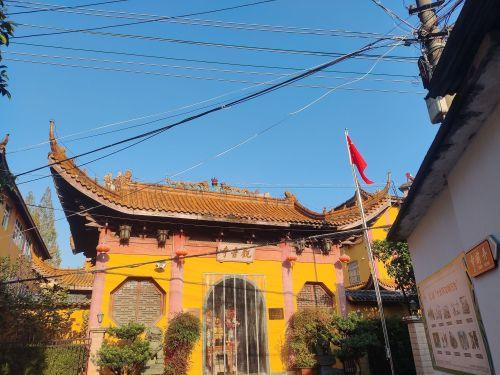
地标名称：观音寺
所在城市：池州市·贵池区